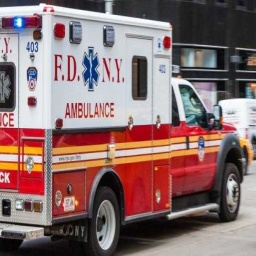
Label: ambulance